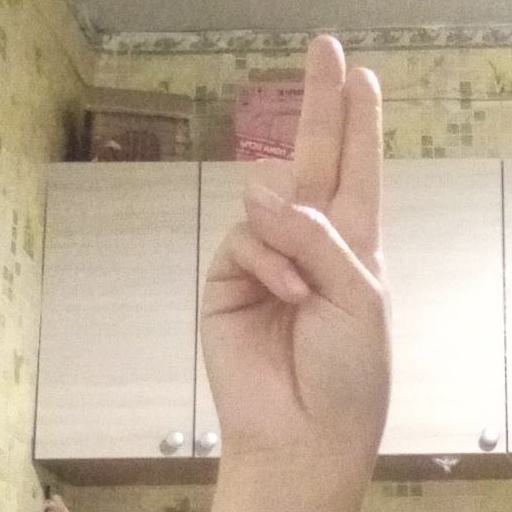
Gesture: two_up